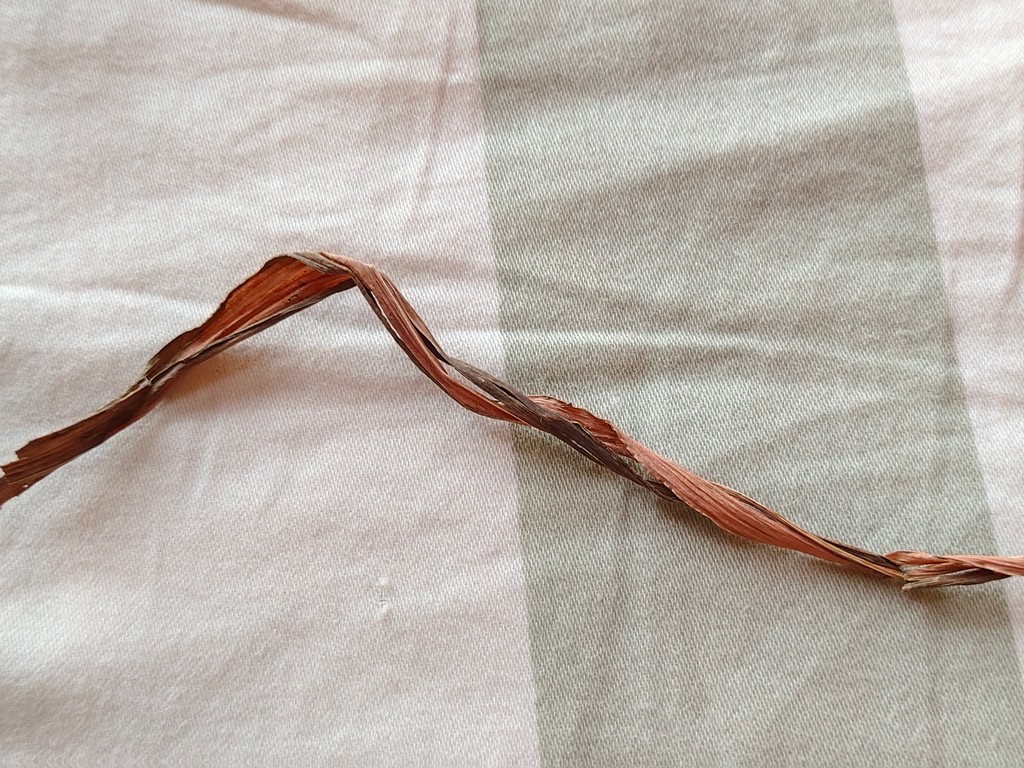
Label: Dried